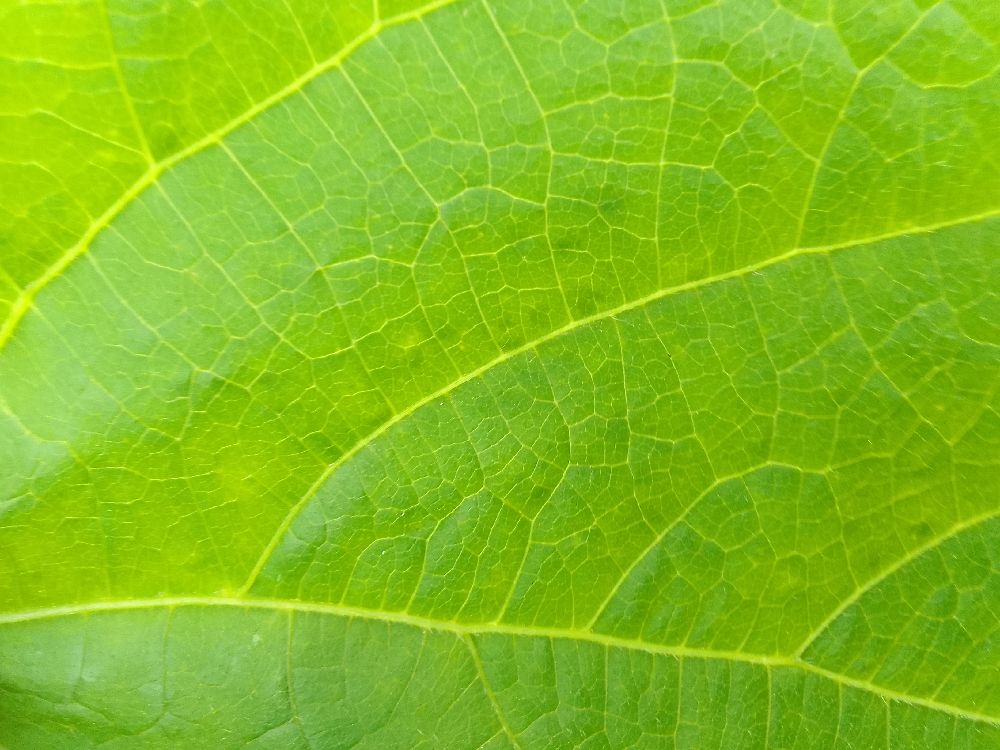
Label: healthy